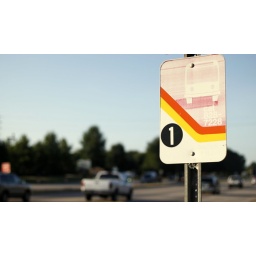
I took the bus one morning that my car was in the shop! Woohoo for public transportation.